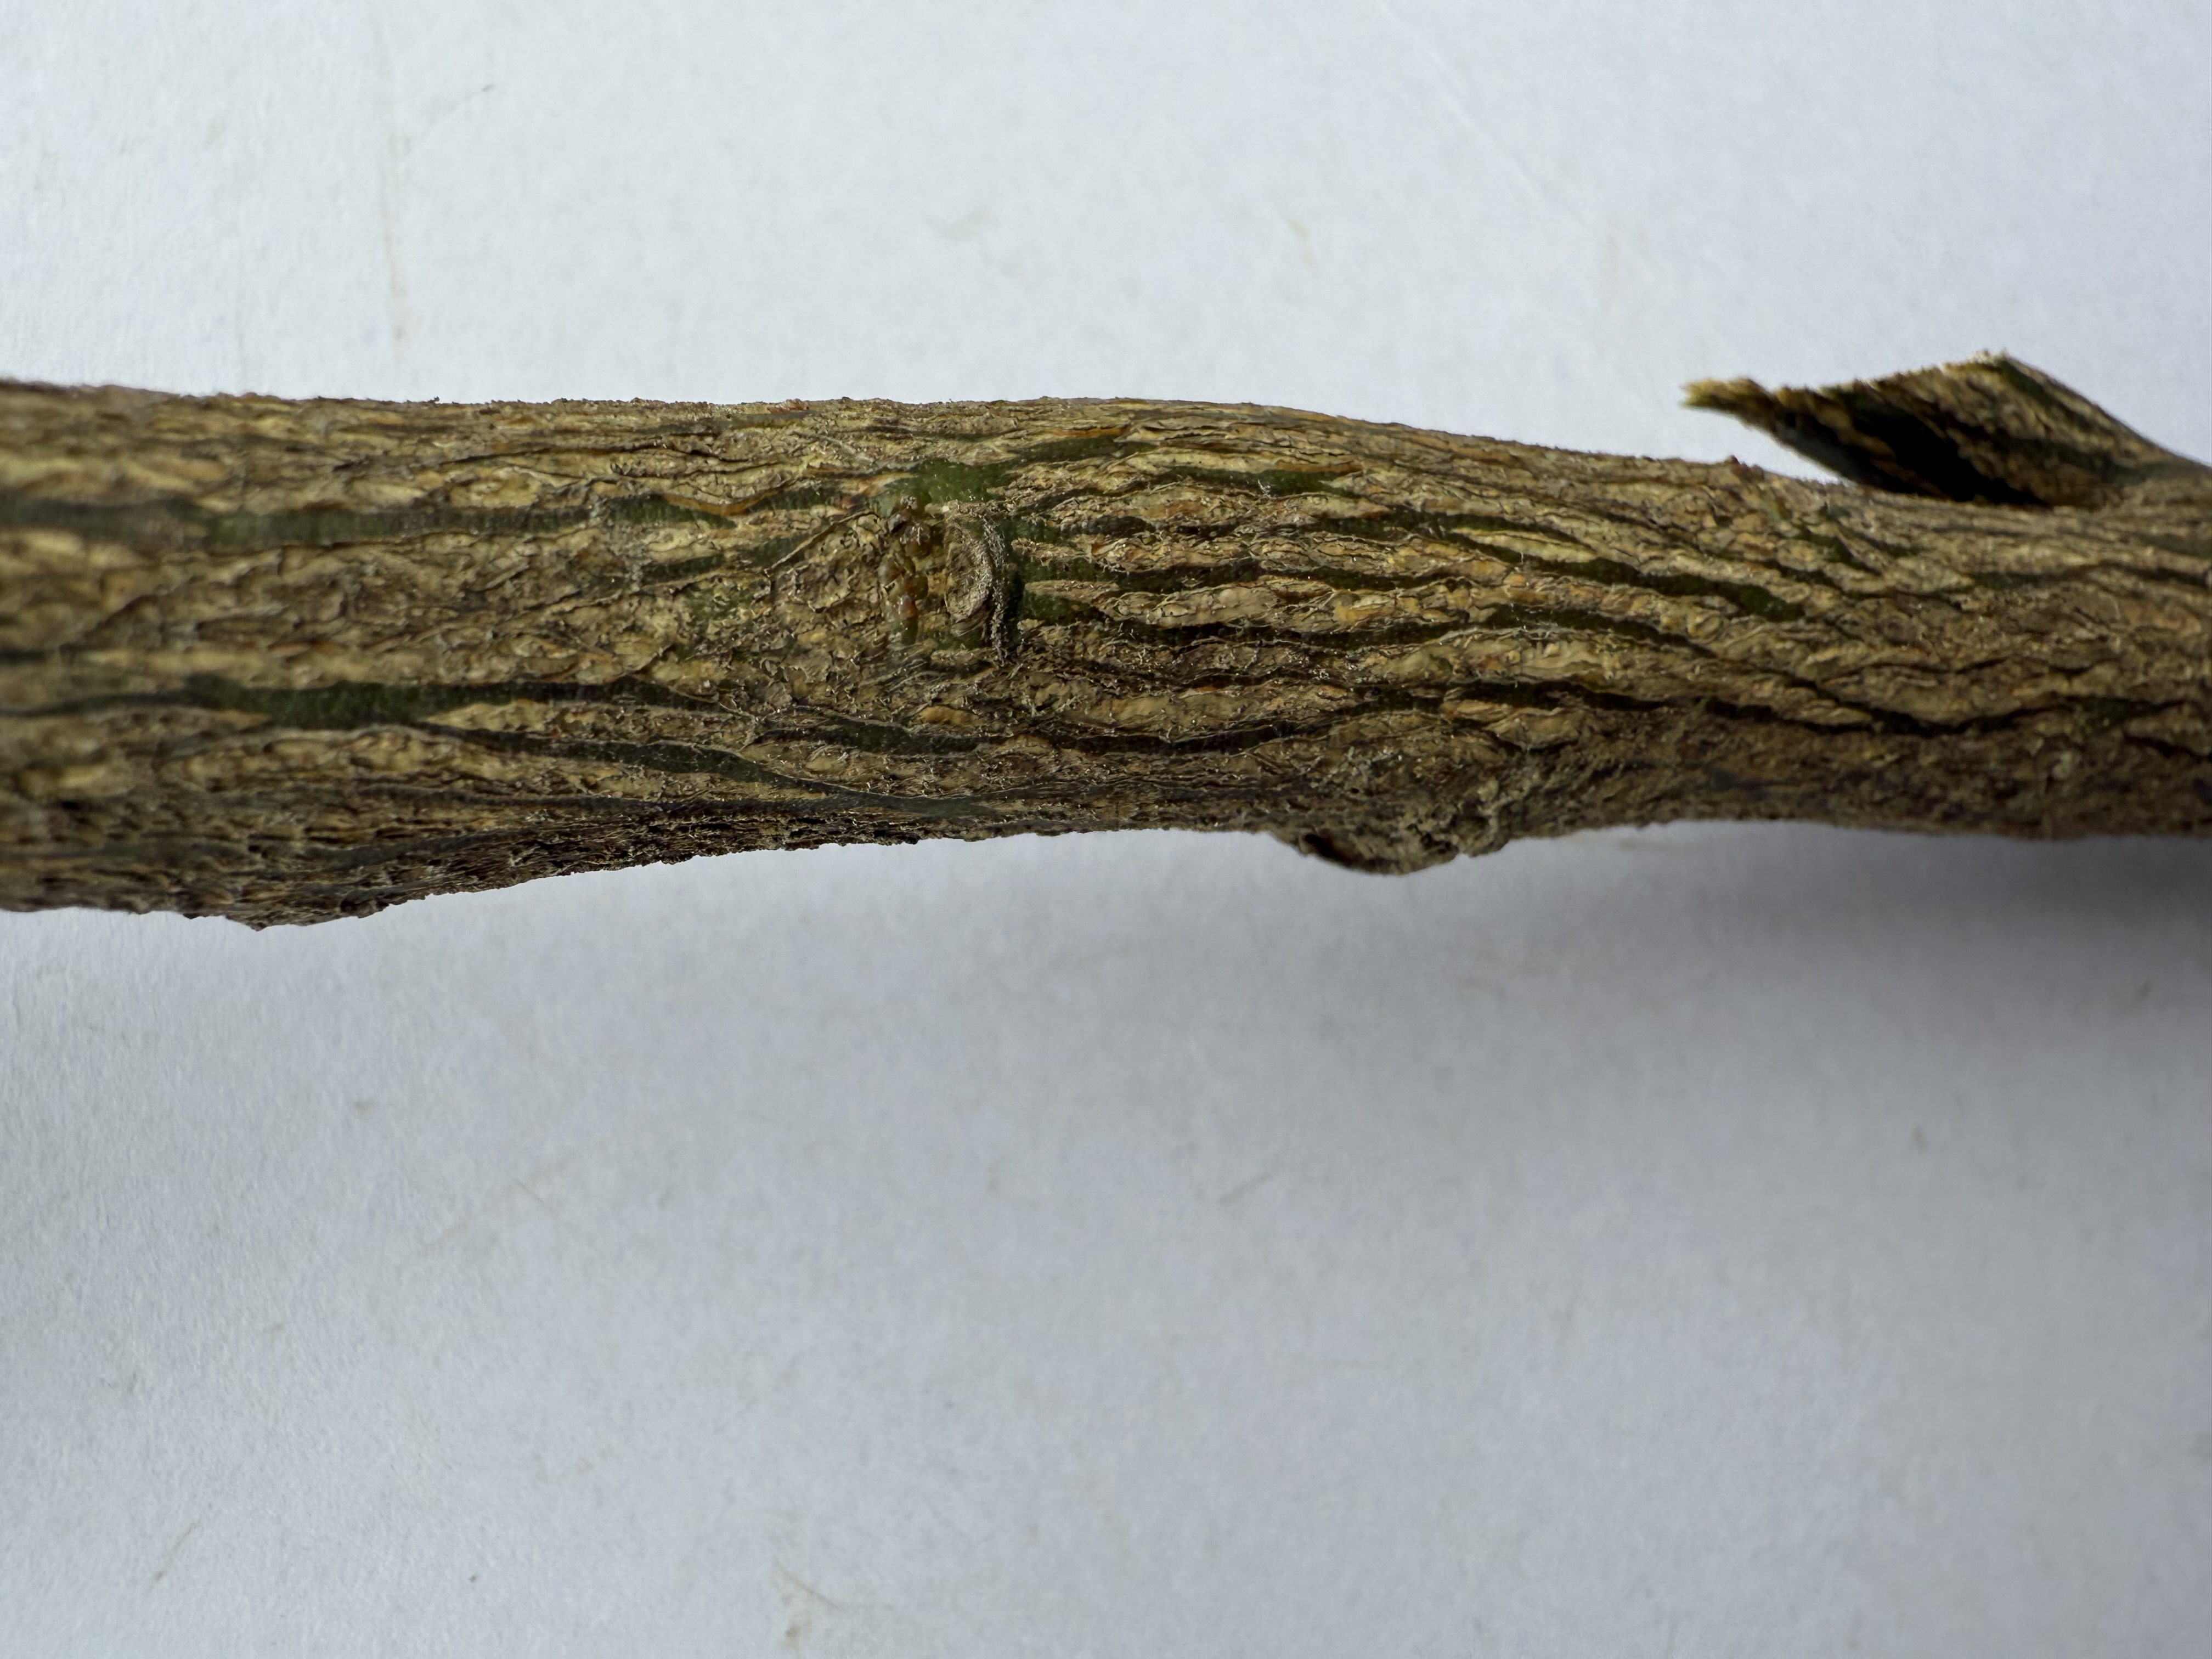
Variety: Kumquat